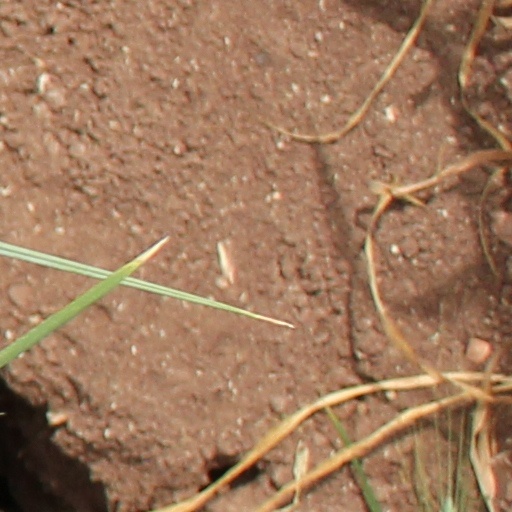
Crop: wheat